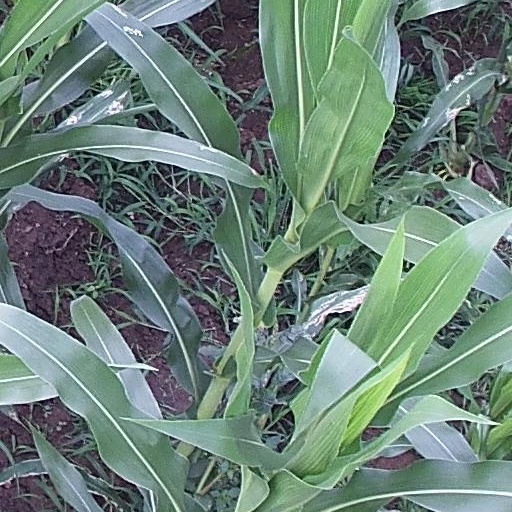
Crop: maize; corn